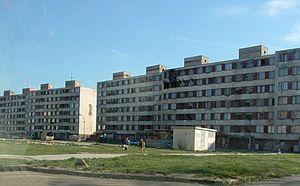
Luník IX est l'un des quartiers autonomes de la ville de Košice en Slovaquie situé un peu à l'écart de sa banlieue ouest. Conçu dans les années 1970 comme expérience forcée d'intégration de populations roms vivant à proximité du centre-ville, ce quartier de grands ensembles composé de trois rues est habité par environ 2 000 personnes dans les années 1980 et plus de 6 000 en 2012. Depuis la fin des années 1990, le quartier fait face à des difficultés sociales croissantes, avec un taux de chômage dépassant les 90 %. Du fait qu'il soit habité exclusivement par des populations roms très souvent en grande précarité, il est désormais considéré comme un ghetto ethnique, parmi les plus grands de Slovaquie et d'Europe centrale.